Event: Nepal Earthquake
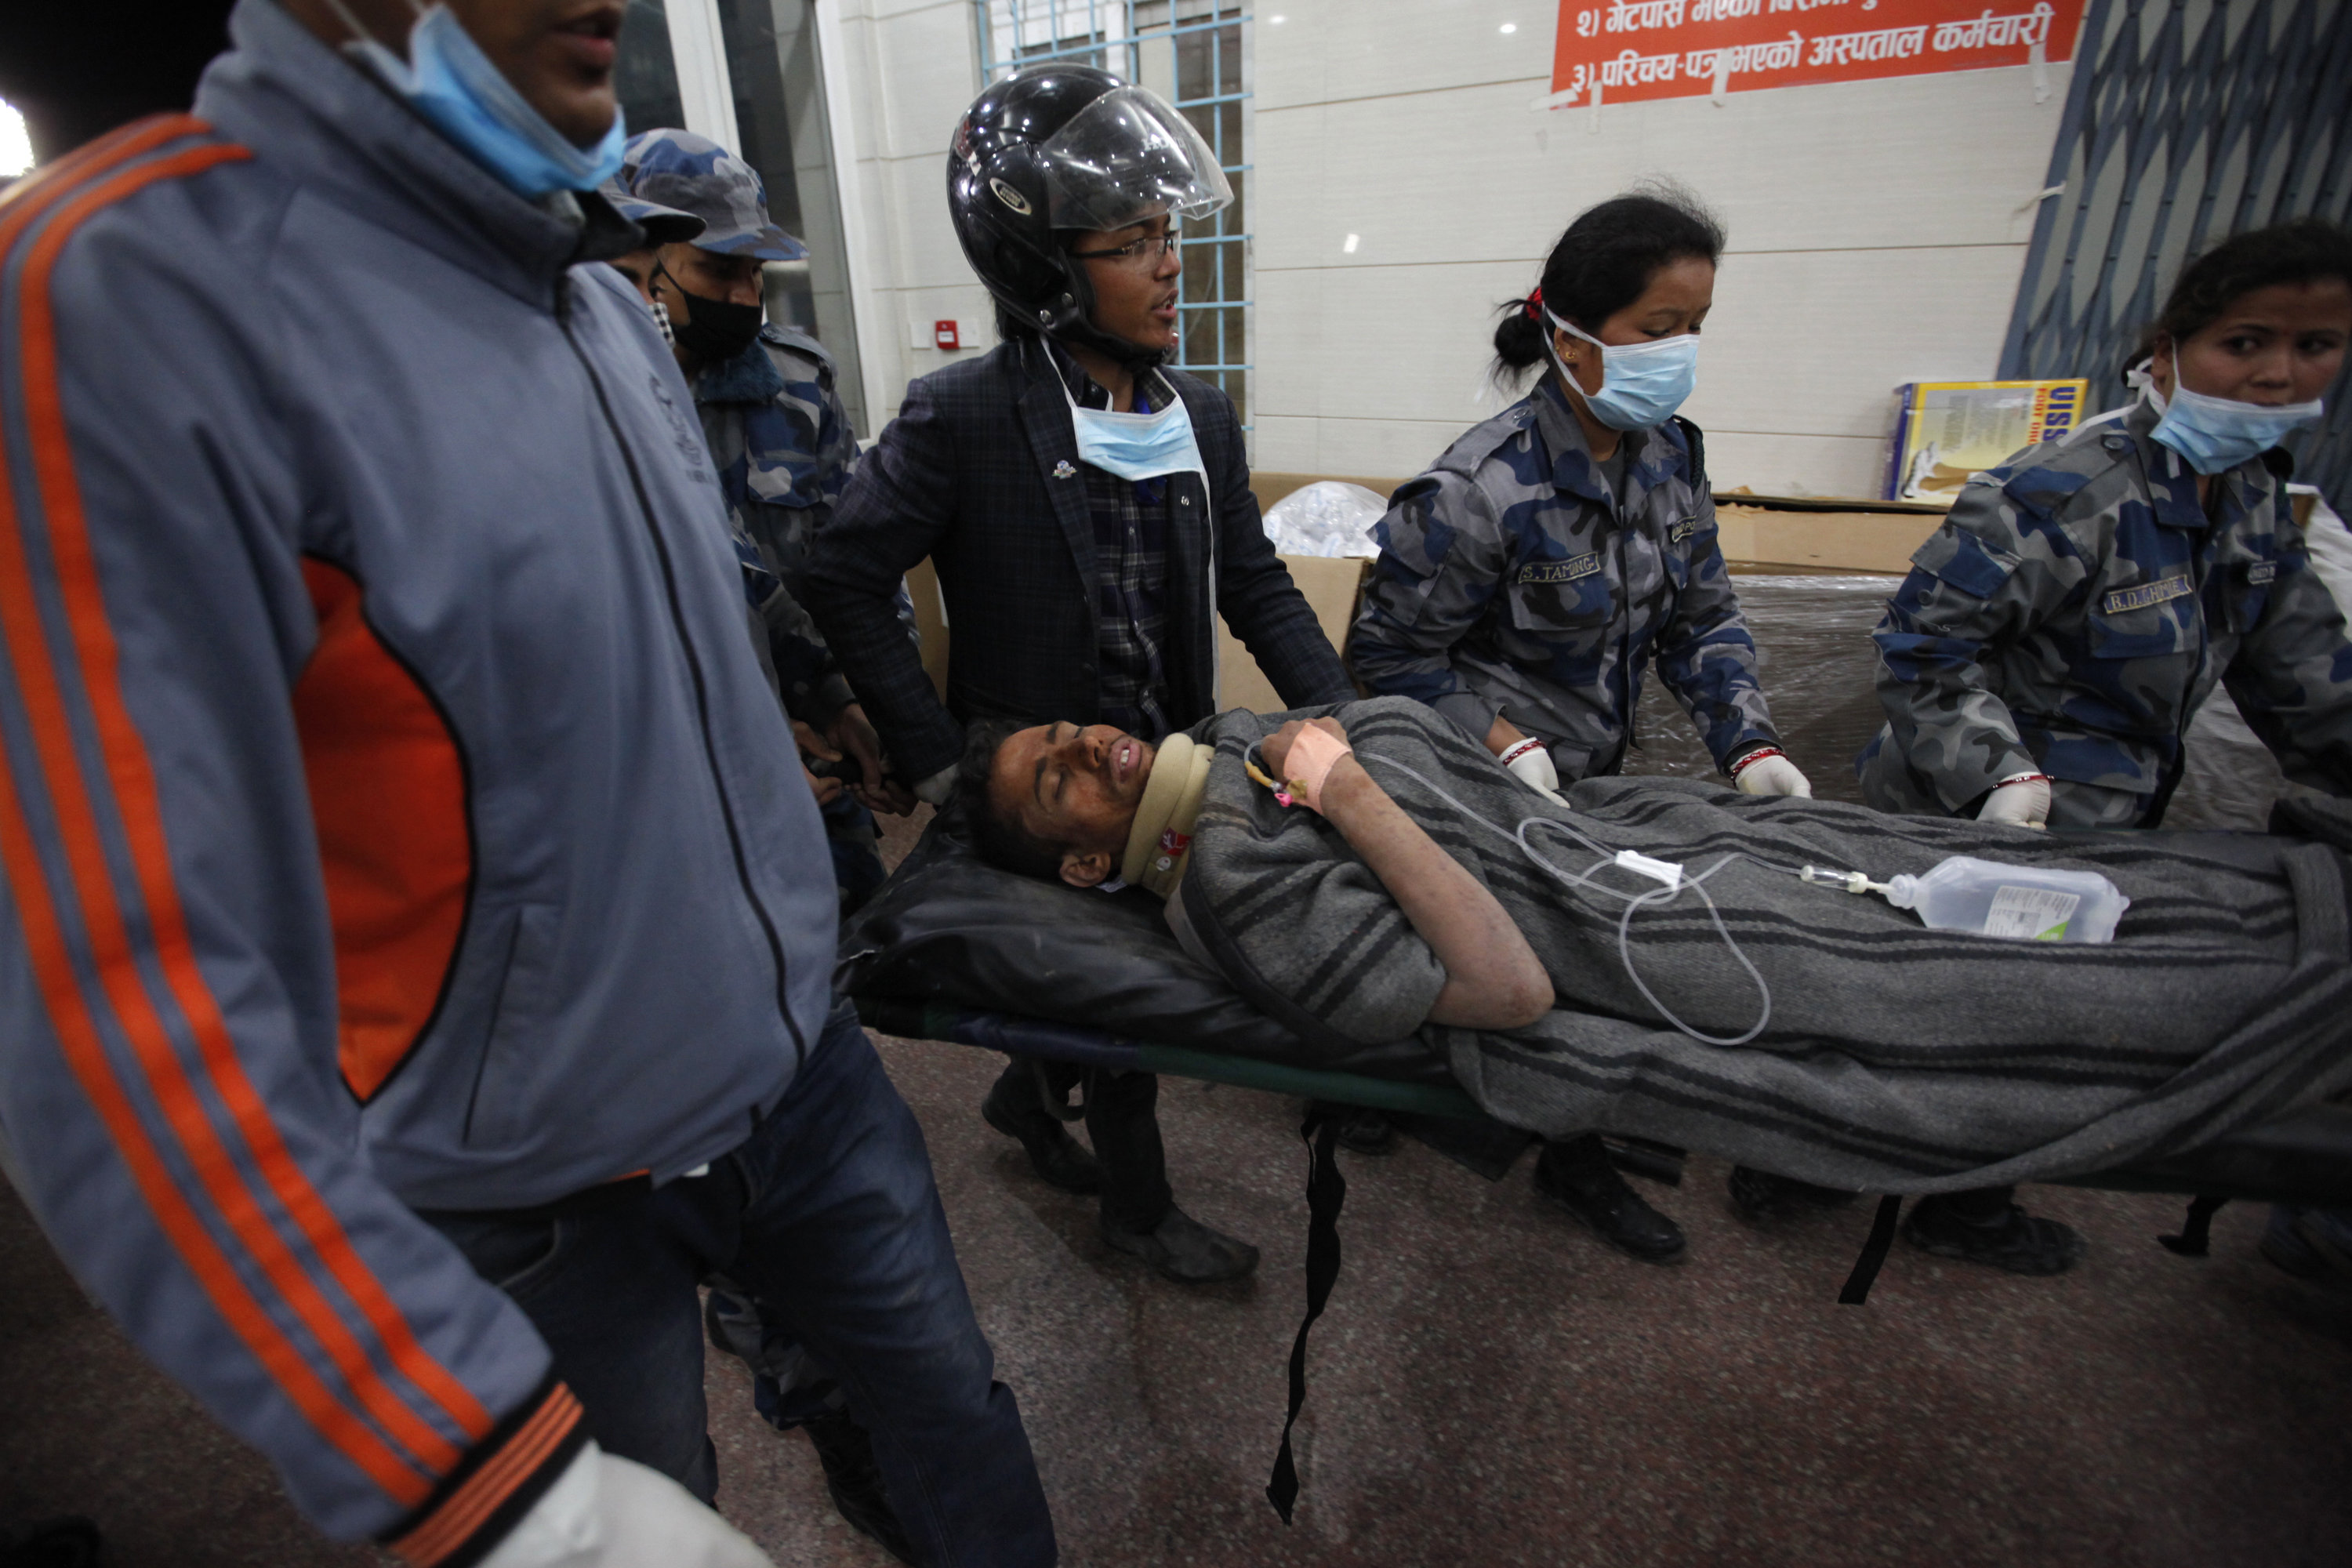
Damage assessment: no_damage